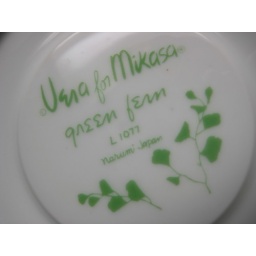
vintage vera green fern set. available in shop